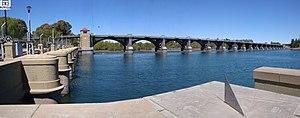
Le río Neuquén est un important cours d'eau de la Patagonie argentine. Il coule entièrement sur le territoire de la province de même nom, bien que dans ses derniers kilomètres il serve de frontière avec la province de Río Negro.